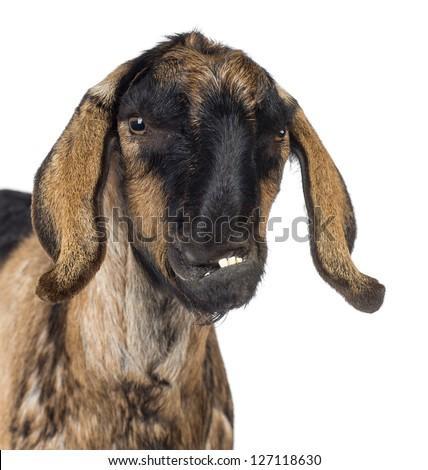
close - up of a goat with a distorted jaw against white background